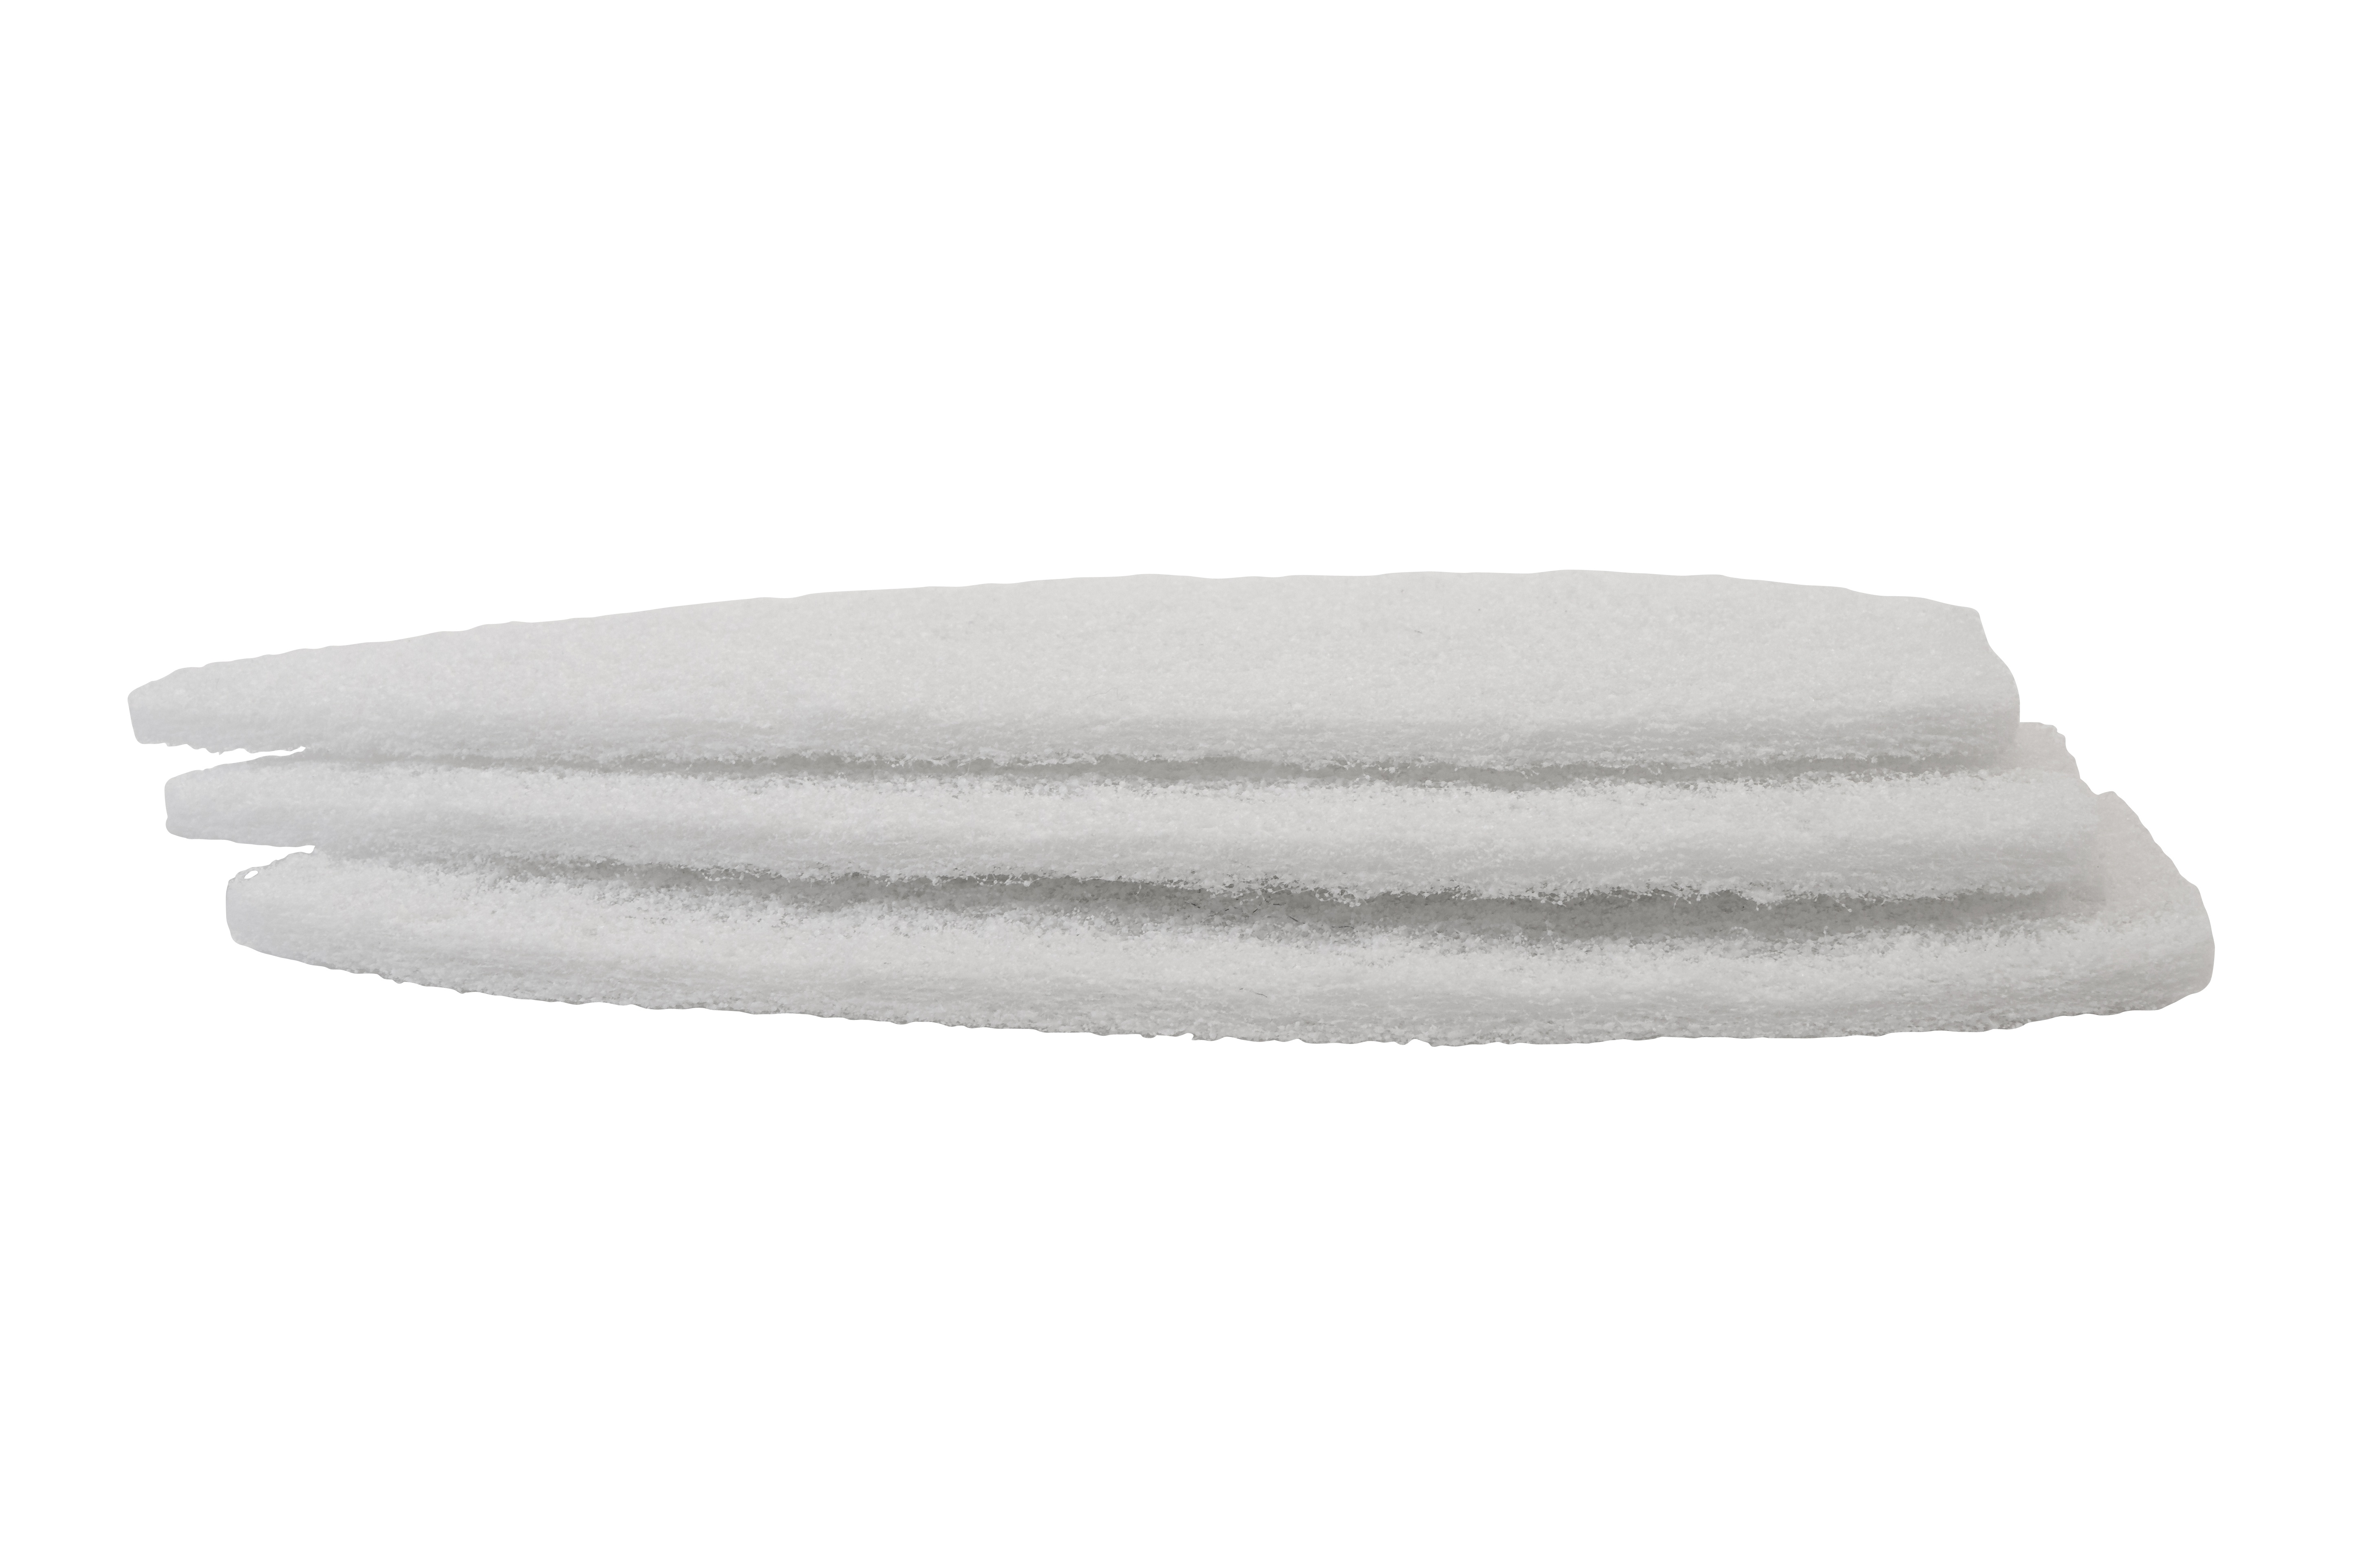
Nachfüllpack für AquaOwner Makro Cleaner
Brand: Weinkam Aquaristik
Passendes Nachfüllpack für den AquaOwner Makro Cleaner mit 3 neuen, hochwertigen Reinigungspads zum Austauschen.
Category: Animals & Pet Supplies > Pet Supplies > Fish & Aquatic Supplies > Aquarium Cleaning Supplies > Scrub Pads